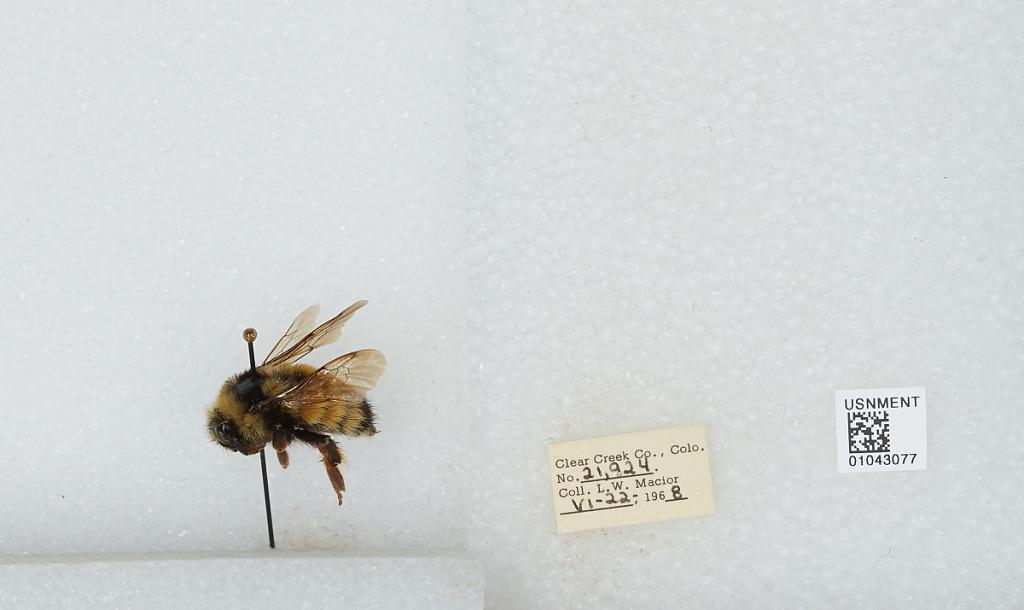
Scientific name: Bombus (Pyrobombus) bifarius Cresson
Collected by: L. Macior
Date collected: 1968-6-22
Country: United States
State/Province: Colorado
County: Clear Creek
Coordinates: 39.6958, -105.725